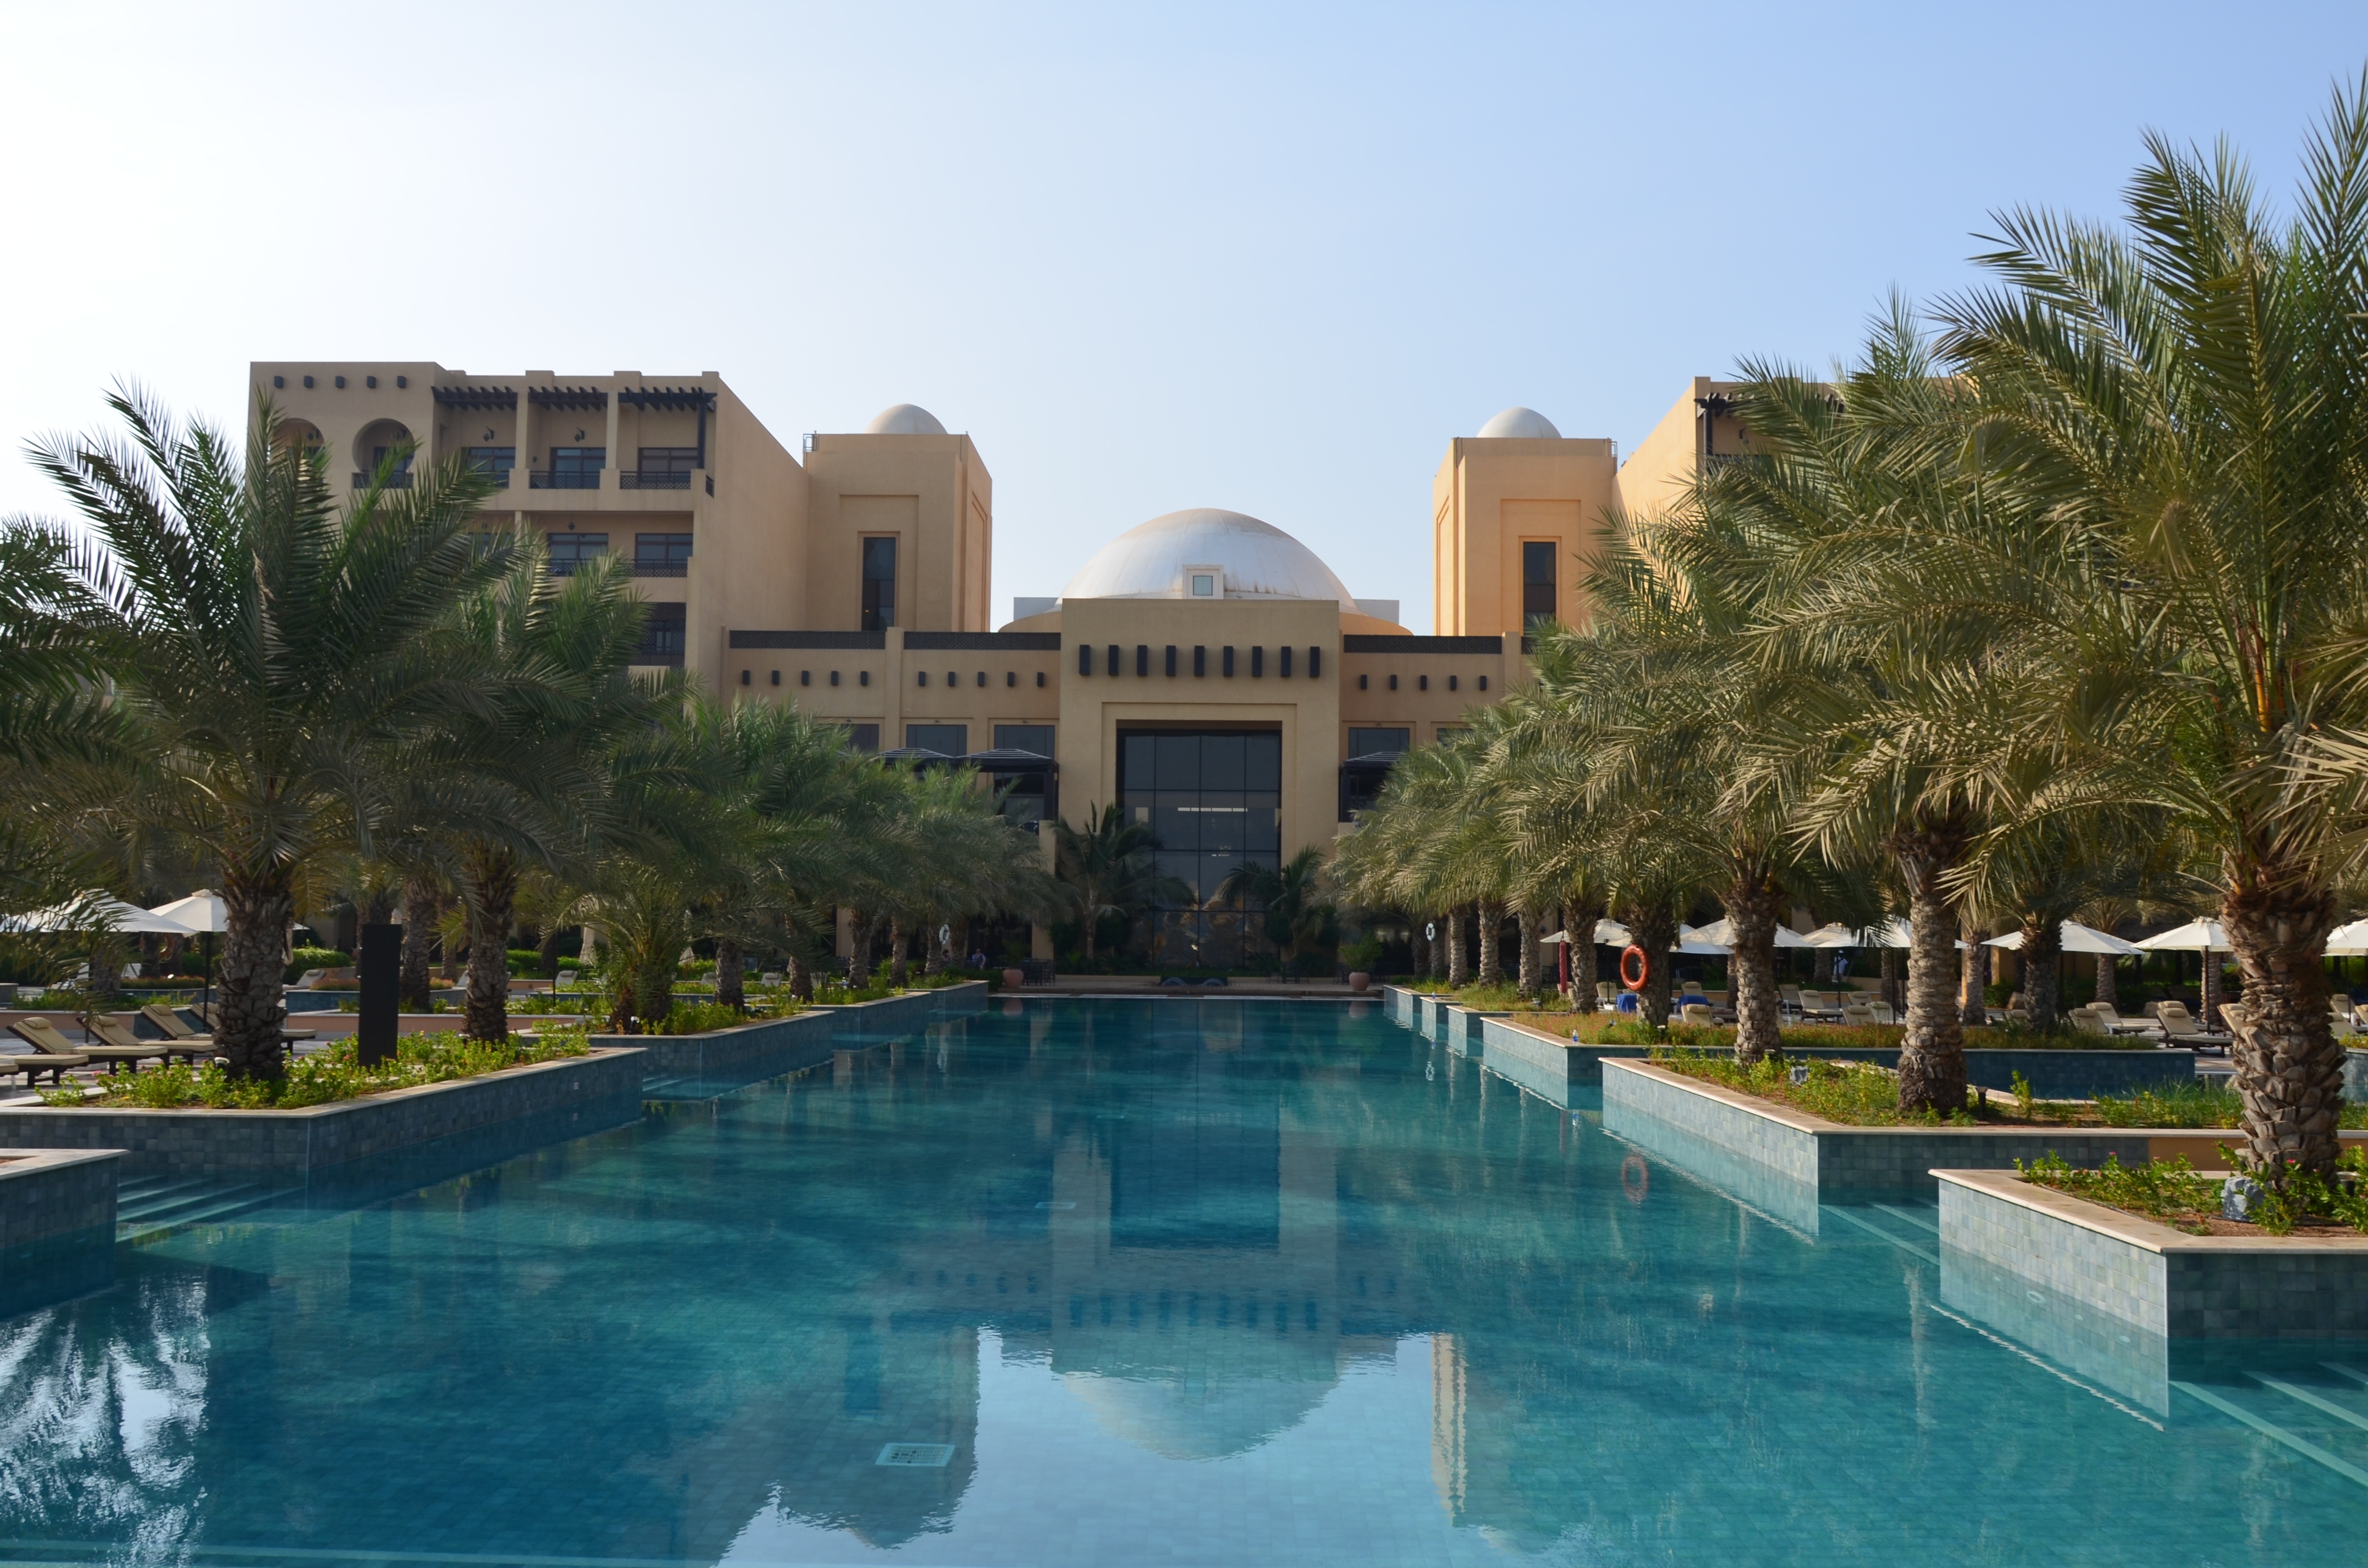
villa, mansion, building, palace, pool, swimming pool, plaza, property, hotel, resort, estate, condominium, reflecting pool, u a e, hilton ras al khaimah, resort town